Lincoln University Art Collection

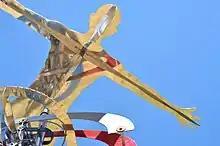
"Oversight" by Graham Bennett (2012)

Over a 40 year period the Lincoln University Art Collection grew from six works to 280. Funding was haphazard until art acquisition budget was formally established in 1987 by Vice-Chancellor Bruce Ross, who made the case to the College Council that art was an appropriate expenditure for what was then an agricultural college. This allowed for the purchase of works such as Bill Sutton's "Plantation Series No XVIII" (1988). The relocation of the George Forbes Memorial Library and the redevelopment of Ivey Hall in 1989 released additional funds. From 1988 on there was a recognition that the collection poorly represented work by women and Māori, and a separate account for purchasing Māori art was set up, which enabled the acquisition of "Treaty Painting" (1990) by Robyn Kahukiwa, three works by John Bevan Ford, one by Peter Robinson, and a set of nine Max Hailstone prints, "Te Tiriti o Waitangi" (1990).